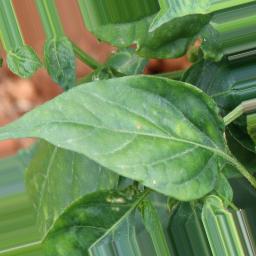
Label: nutritional